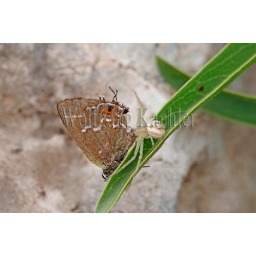
Usa, texas, hill country near hunt, crab spider with olive juniper hairstreak butterfly